Macro-Chibchan languages

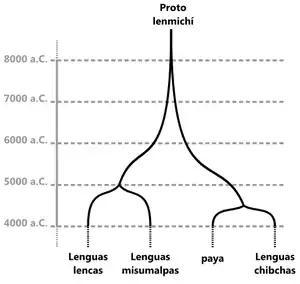
Phylogenetic tree for Macro-Chibchan (Lenmichian) languages.

Constenla (2005) reconstructed five vowels and eleven consonants for Proto-Lenmichian, with the following reflexes: